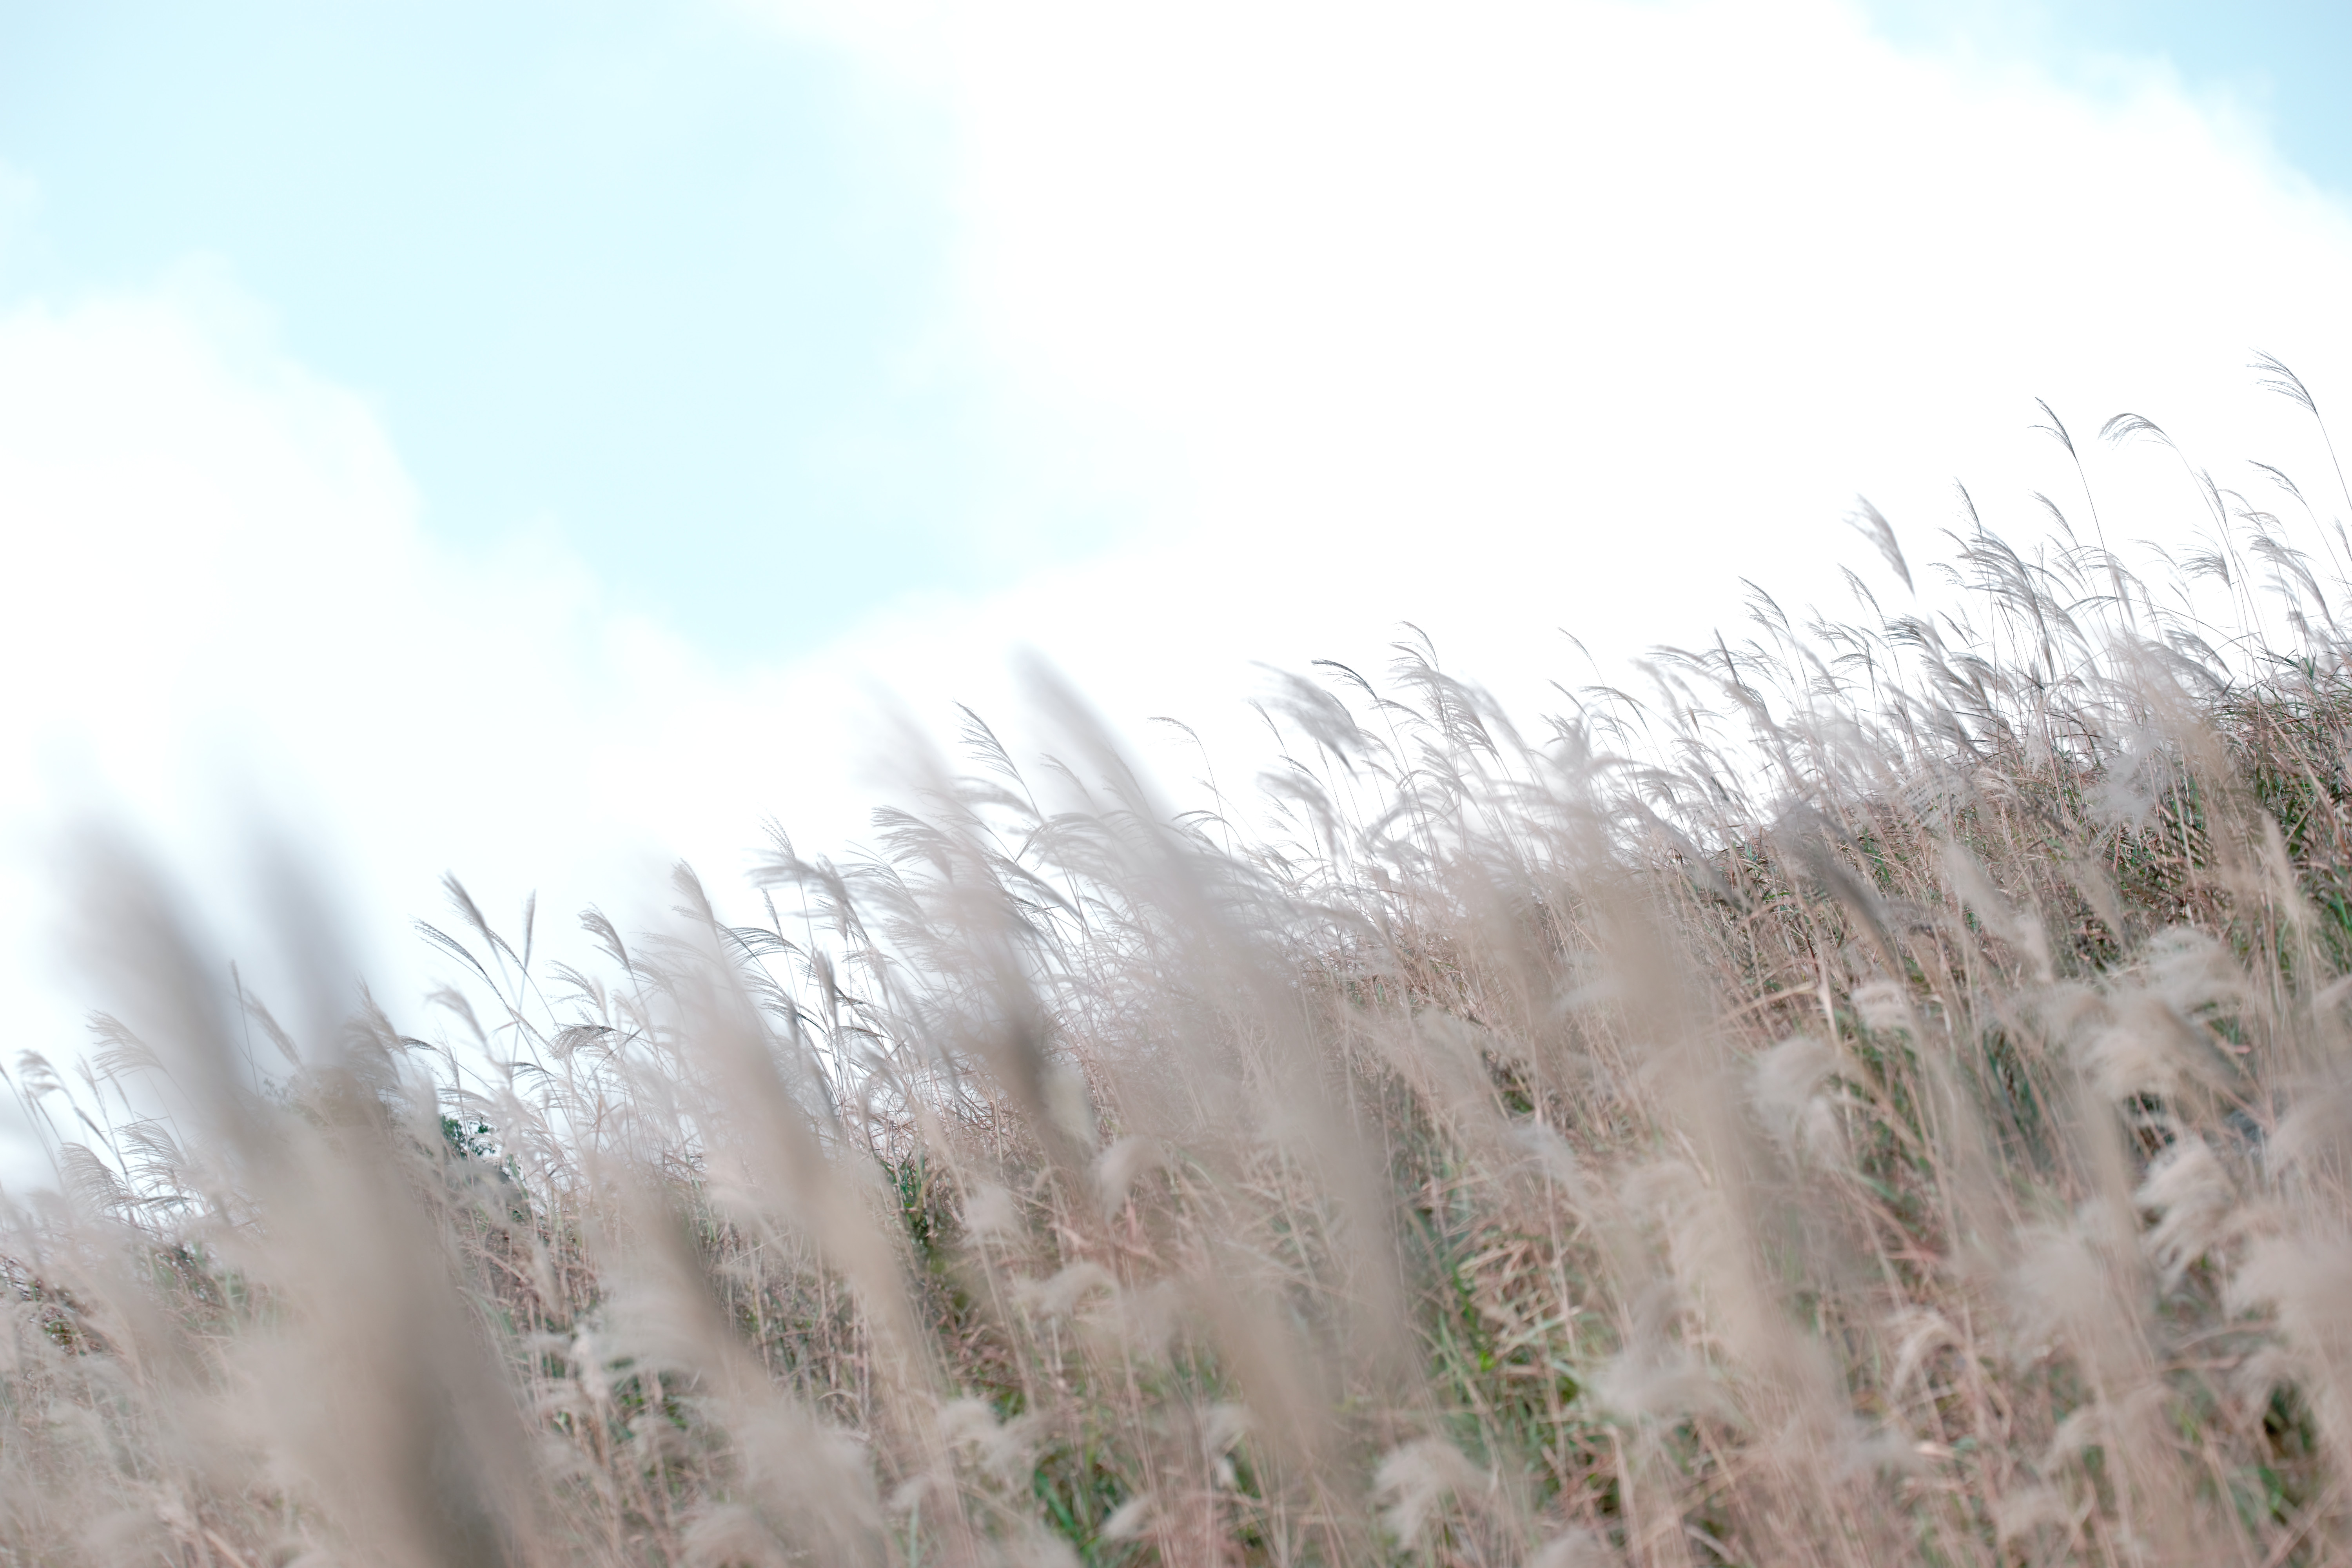
grass, sand, plant, sky, white, field, meadow, prairie, sunlight, flower, wind, frost, grassland, habitat, hongkong, ecosystem, steppe, flowering plant, natural environment, grass family, phragmites